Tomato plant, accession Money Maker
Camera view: vertical (180 deg); turntable rotation: 150 degrees
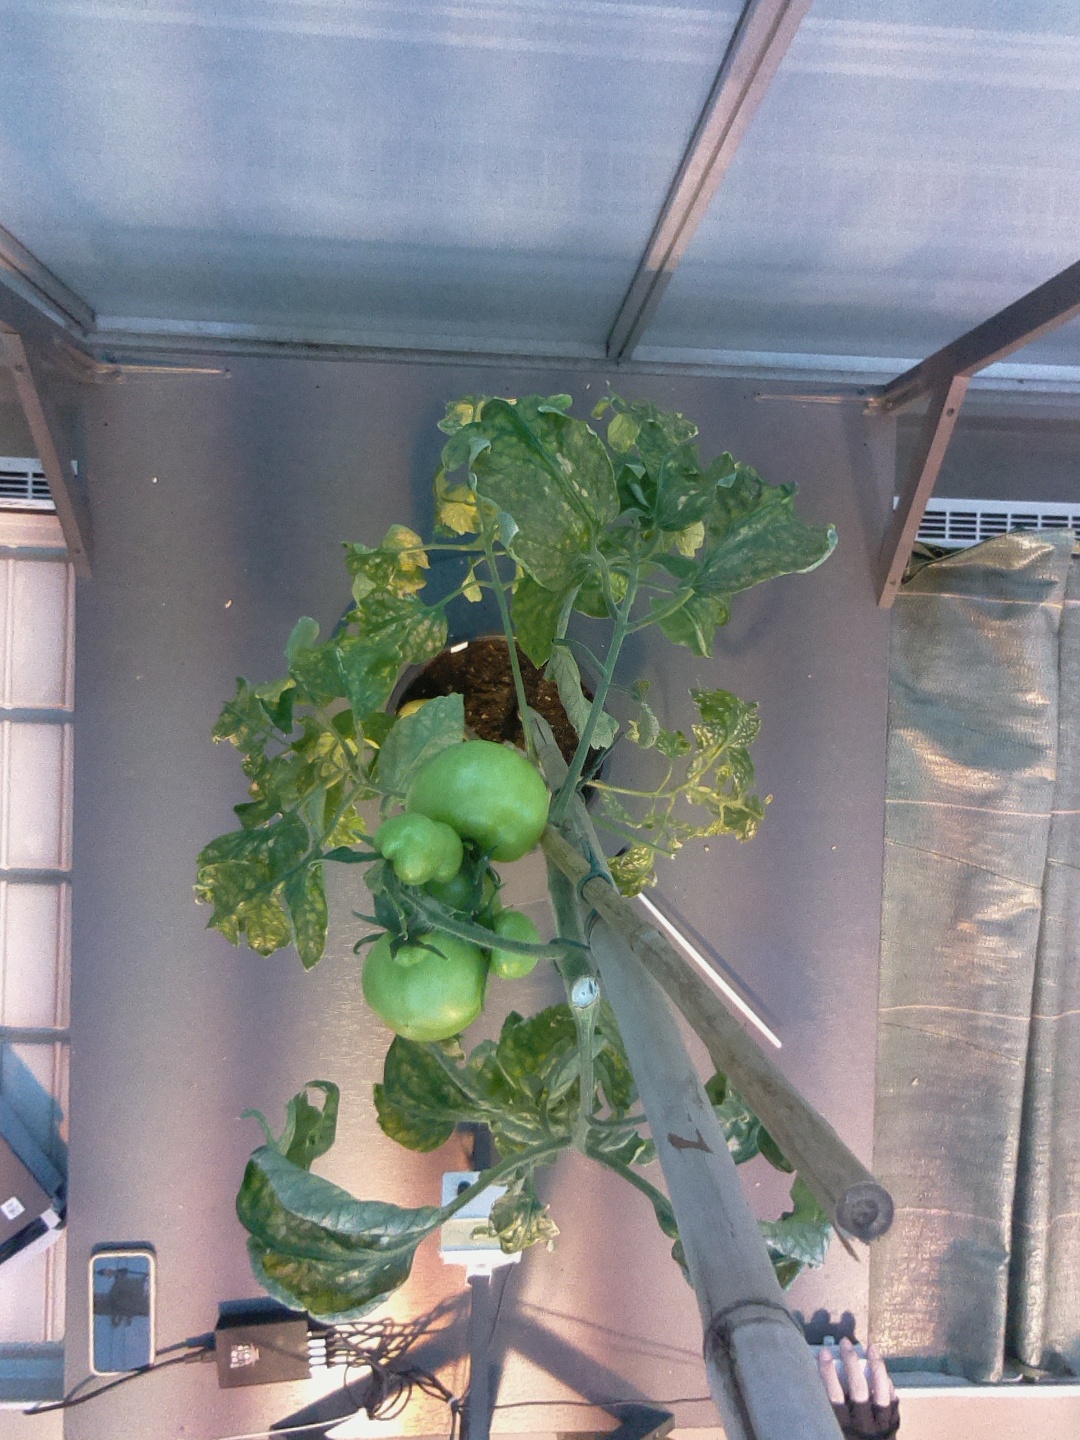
BBCH growth stage 78: 80% -90% of final fruit size